Potomac State College of West Virginia University

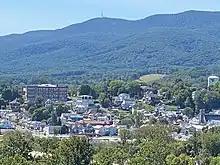
Potomac State College

At the urging of Mineral County member of the West Virginia House of Delegates, Francis M. Reynolds, Potomac State College was created in 1901 as the Keyser Preparatory Branch of West Virginia University, by an act of the West Virginia Legislature.